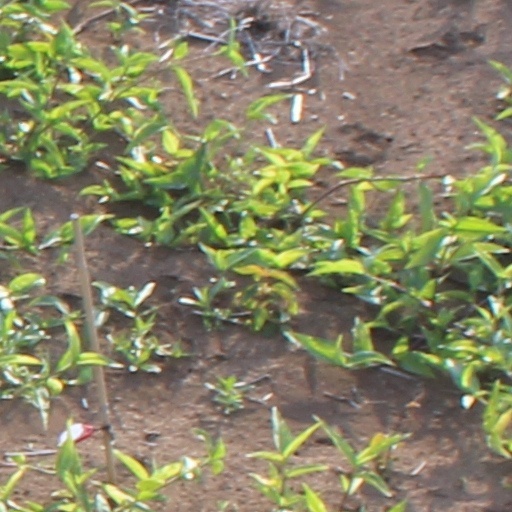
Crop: wheat